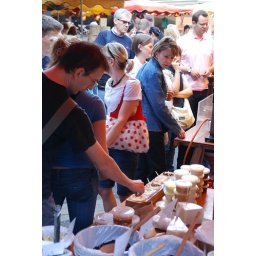
Rob in the black and Carrie with the red bag.